Sky position (RA, Dec in degrees): 213.989, 2.523
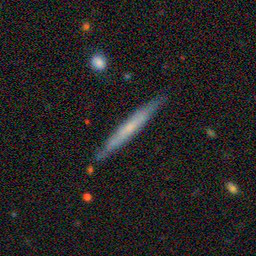
Galaxy morphology: Edge-on Galaxies without Bulge